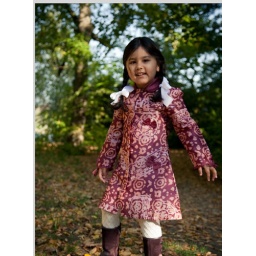
stunning silk party dress (2-6 years) kids clothing in MINOR EDITION